Nordberg Manufacturing Company

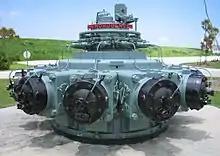
Nordberg's distinctive design of diesel pancake engine, used for pumping

The company was founded by Bruno V. Nordberg and Jacob Elias Friend in 1886 in Milwaukee. Nordberg had previously been working at steam engine and sawmill maker E. P. Allis & Co. Friend became the company's president, and later his son, Robert E. Friend, was president and chief executive officer.